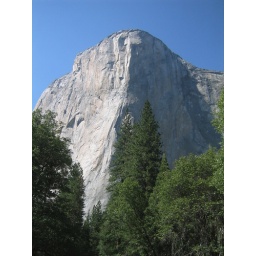
El Capitan is a famous 3000-foot granite rock face in Yosemite National Park.